George Frederick Claridge

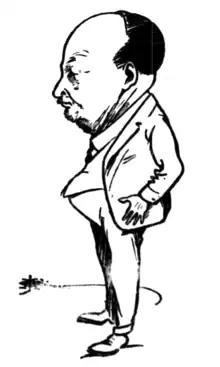
caricature by J. H. Chinner

Claridge was born in Bicester, Oxfordshire, the second son of Samuel Frederick Claridge and Annie Claridge, née Chinner. Her parents were early colonists of South Australia who had prospered and were on a return visit to England when the couple married. They too settled in the new colony, arriving at Adelaide in 1854, and had a home in William Street, Norwood.